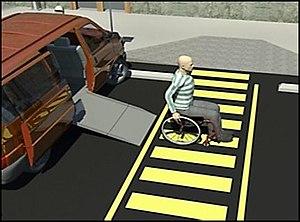
Charlotte de Vilmorin, née le 2 février 1990 à Paris, est une entrepreneuse française. Elle est la co-fondatrice de la start-up française Wheeliz, spécialisée dans la location entre particuliers de voitures adaptées aux personnes en fauteuil roulant.